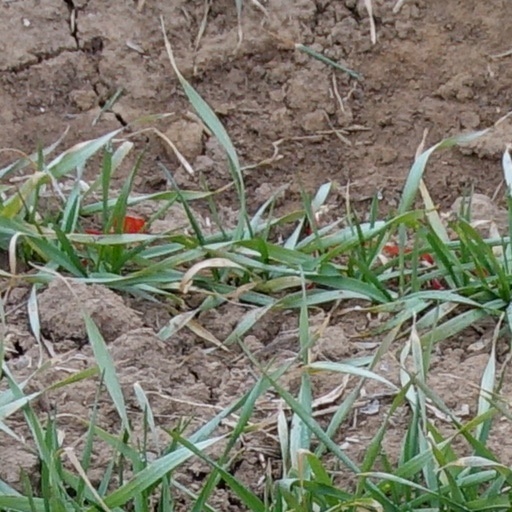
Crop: wheat